Carnival Cruise Line

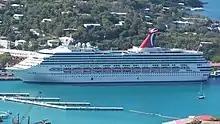
The "Destiny"-class "Carnival Destiny" docked in St. Thomas in 2006

In 1982, Carnival introduced their first purpose-built ship, the "Tropicale". This was the first ship on which the iconic winged funnel was introduced, which has since been used on all purpose-built ships in the fleet. It was designed by Joe Farcus, who became a longtime Carnival Cruise Line design collaborator.